Lincoln Highway Bridge (Dugway Proving Ground, Utah)

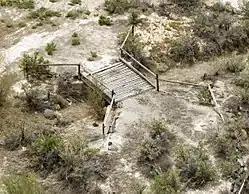
Lincoln Highway Bridge, May 2008

Lincoln Highway Bridge, also known as Government Creek Bridge, is located in the Great Salt Lake Desert on the United States Army's Dugway Proving Ground in southern Tooele County, Utah, United States, that is listed on the National Register of Historic Places (NRHP). It once served an original proposed alignment of the Lincoln Highway, an historic transcontinental auto route.